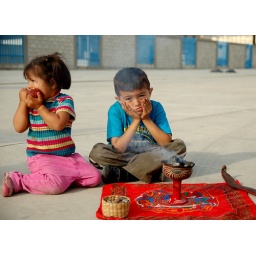
This young boy was obviously bored but the young girl was fully engrossed in her apple. ----- DSC_5642